Timeline of the Egyptian revolution of 2011

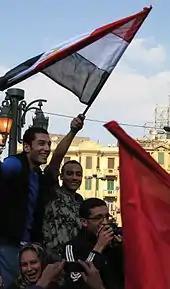
A soldier joins the protesters in celebration of Mubarak's downfall.

The protests continued at Tahrir Square and the parliament building. 3,000 lawyers marched from the lawyers' syndicate in downtown Cairo to Abdeen Palace, one of Mubarak's official residences. About a thousand physicians, dressed in white coats, also arrived at Tahrir Square to applause. Strikes at national industries, including tourism and transportation, continued and spread to Alexandria, Mahalla and Port Said. Protesters around Egypt, expecting Mubarak's resignation, were described as euphoric, while singing and waving Egyptian flags. Fighter aircraft were heard above the Tahrir Square at 20:00 amid calls for the "destruction of the regime." In Alexandria, over 1,000 "diehard" protesters were reported by the train station.